Puerto Rico Sol FC

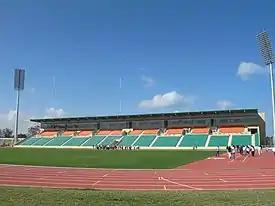
Mayagüez Athletics Stadium, the club's current venue

For the 2018-19 Liga Puerto Rico season, Sol played its home matches at the 4,000-seat Fajardo Soccer Stadium in Fajardo.